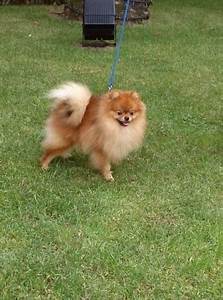
Label: cane